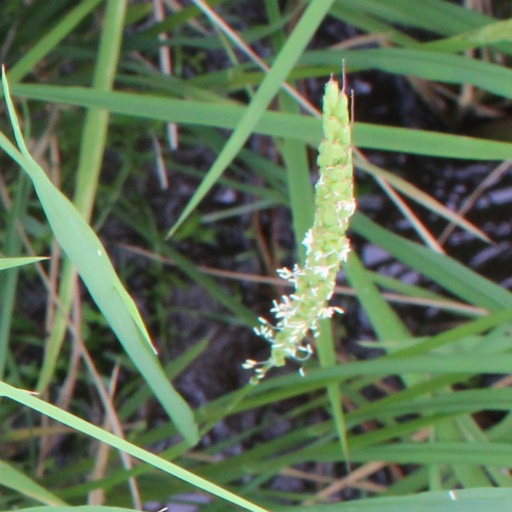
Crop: rice